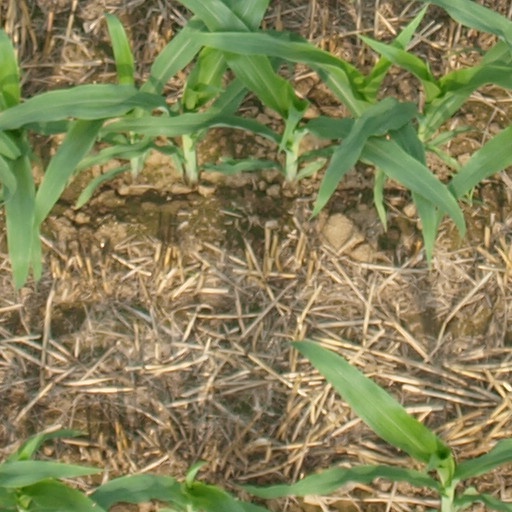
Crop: maize; corn